Whitewater State Park

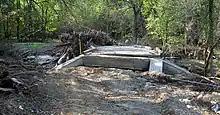
A damaged bridge in 2007

The park is located where the Rochester Plateau Subsection and the Blufflands Subsection meet, both of which are part of the Paleozoic Plateau section of the Eastern Broadleaf Forest Province.